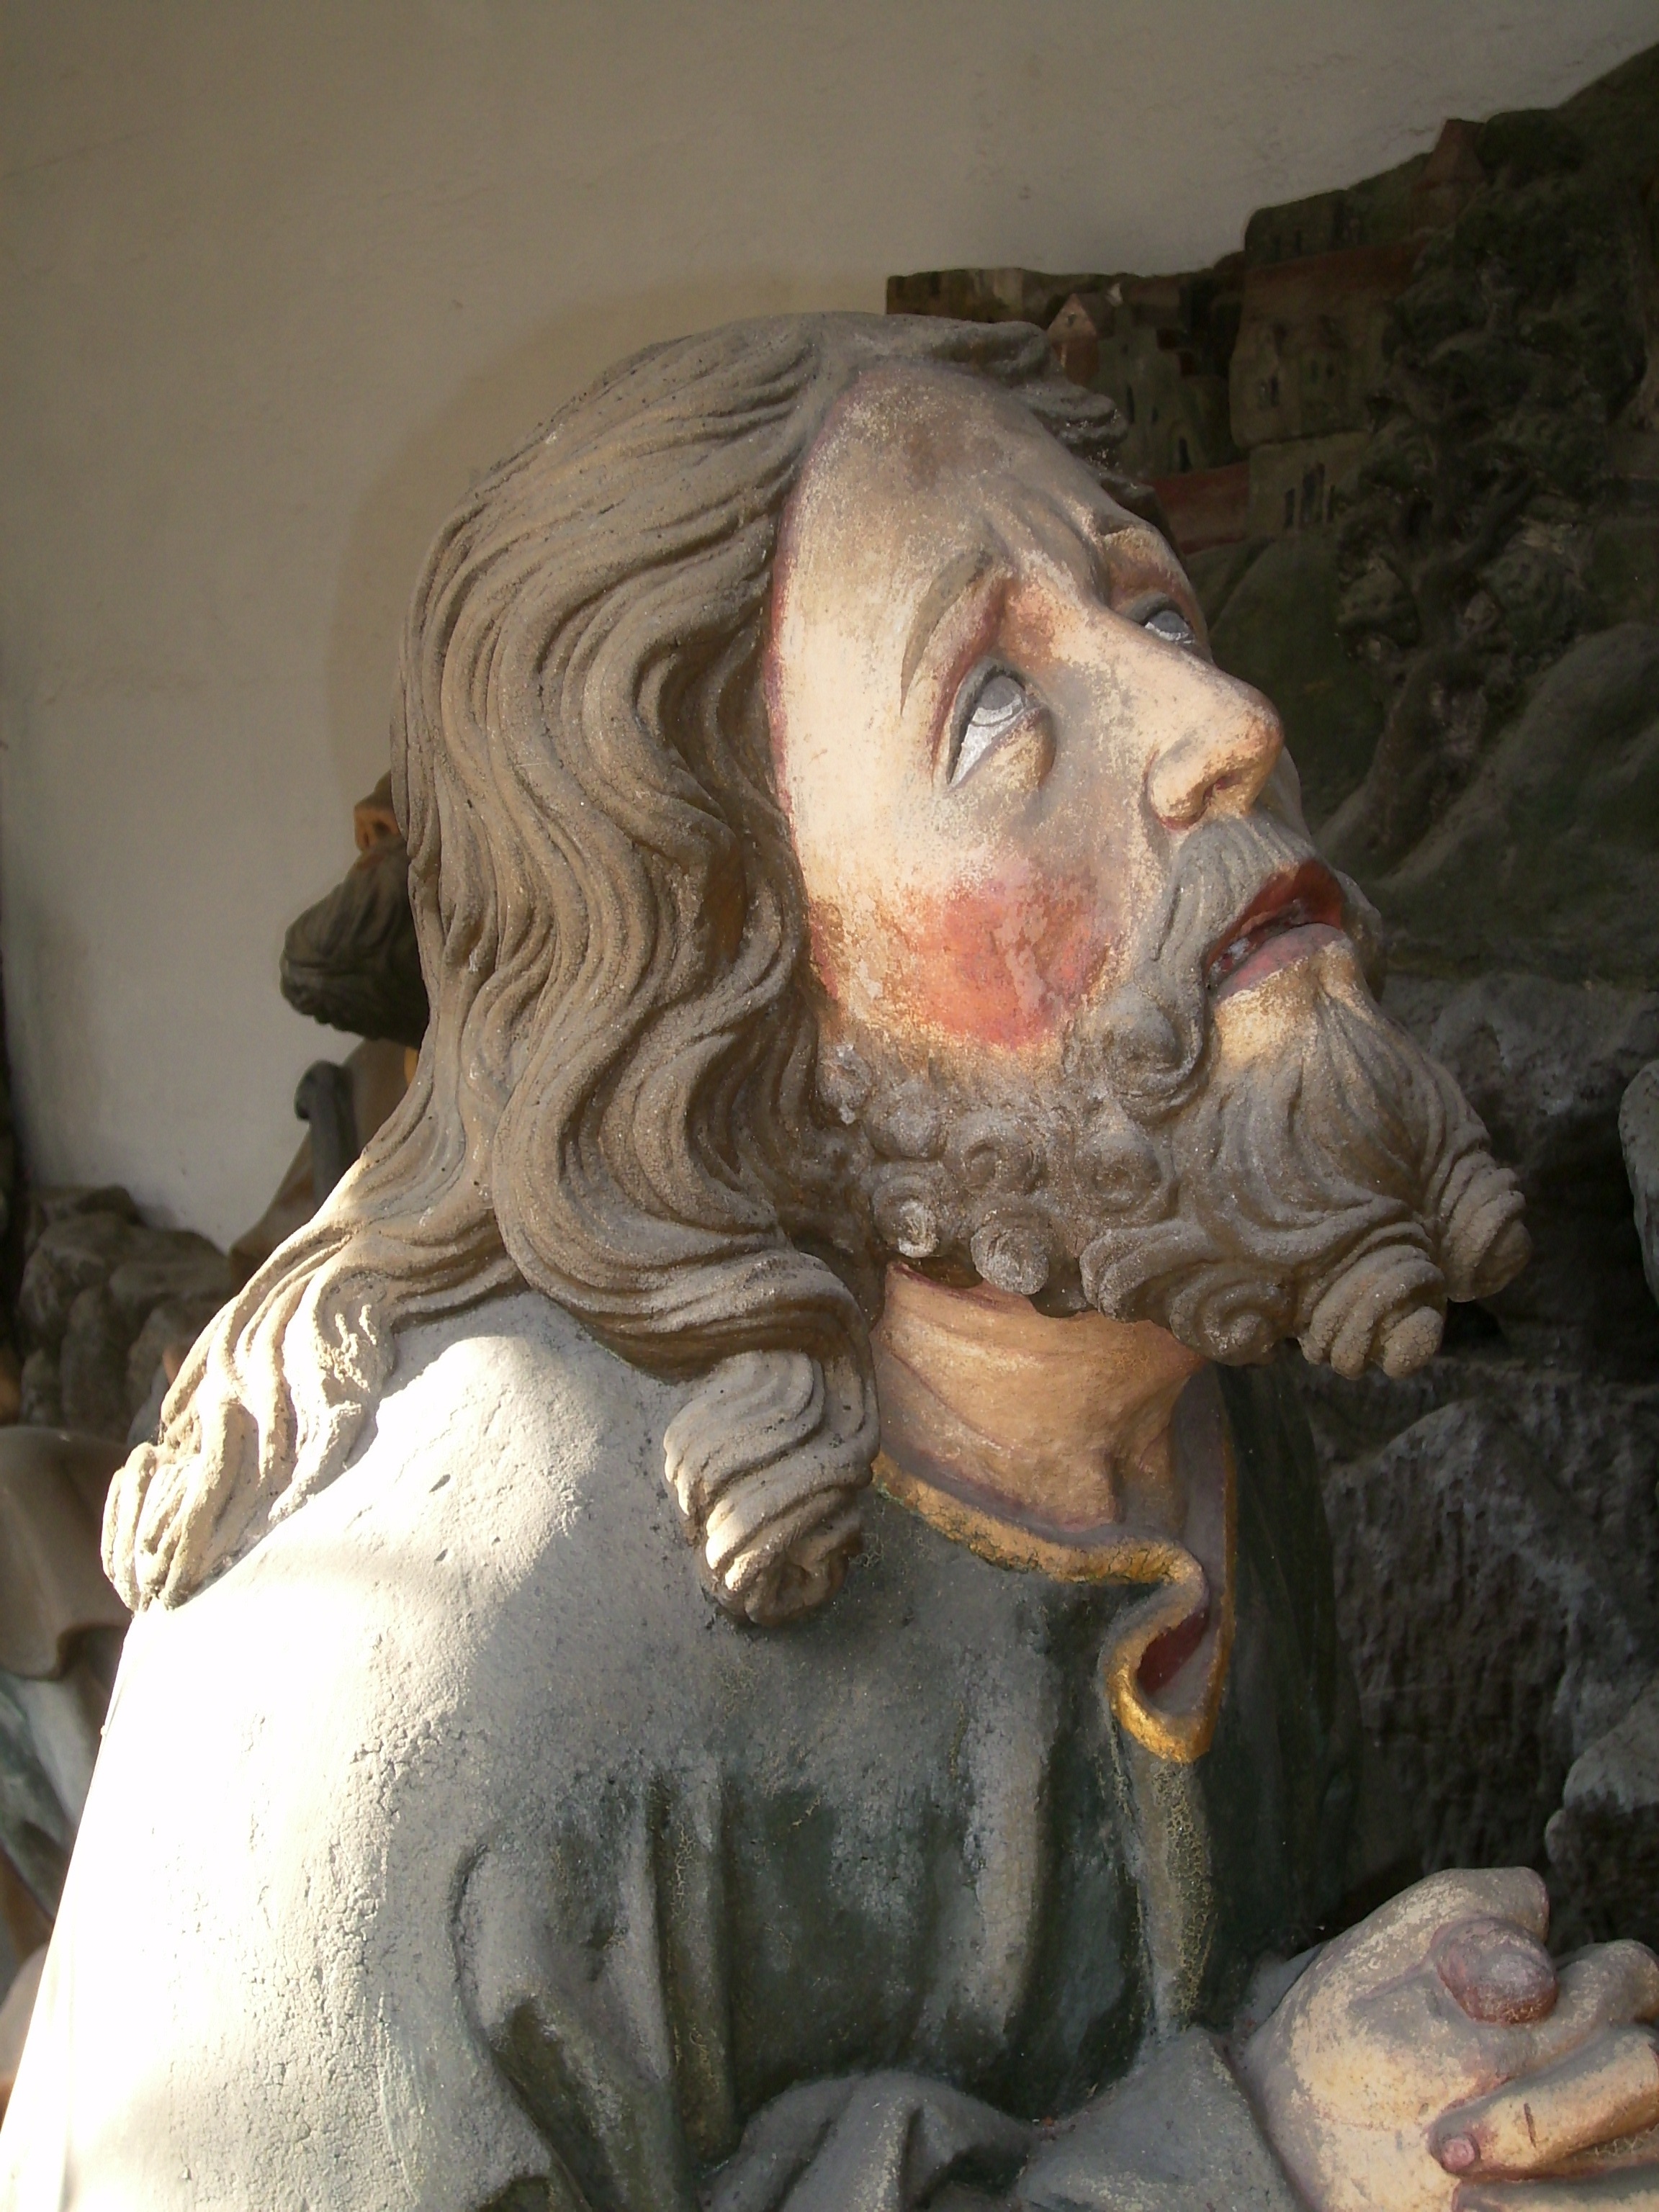
monument, statue, religion, christian, praying, sculpture, art, temple, faith, head, prayer, carving, mythology, ancient history